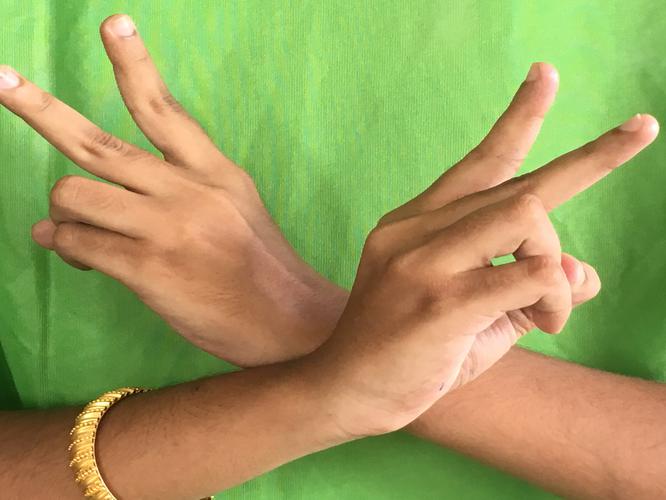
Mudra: Kartariswastika
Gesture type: double_hand